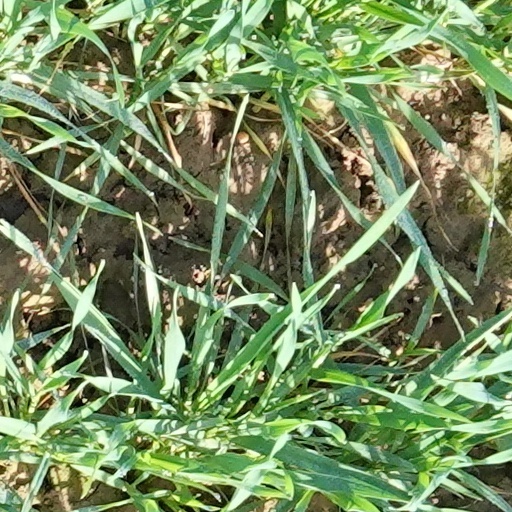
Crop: wheat